The Utopia Strong

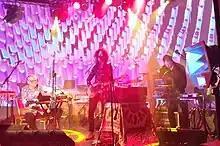
The band performing in Cambridge in 2023.

The Utopia Strong's second album "International Treasure" was released in 2022. "The Quietus" listed the album at number 25 on their Albums Of The Year So Far Chart 2022. The band appeared on "BBC Breakfast" on 25 March 2023. They supported Steve Hillage's 2023 UK tour, with Torabi also a member of Hillage's backing band.